Question: What is on the table?
Tambaya: Menene akan tebur?
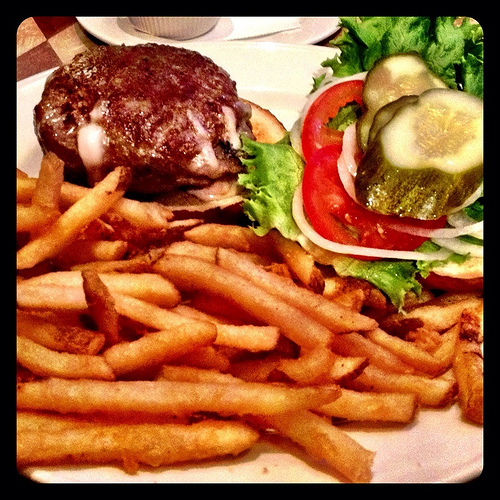
Answer: The plate.
Amsa: Kwanon cin abinci.